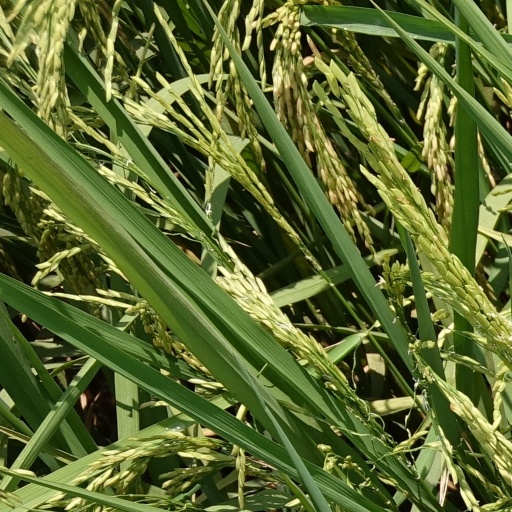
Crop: rice